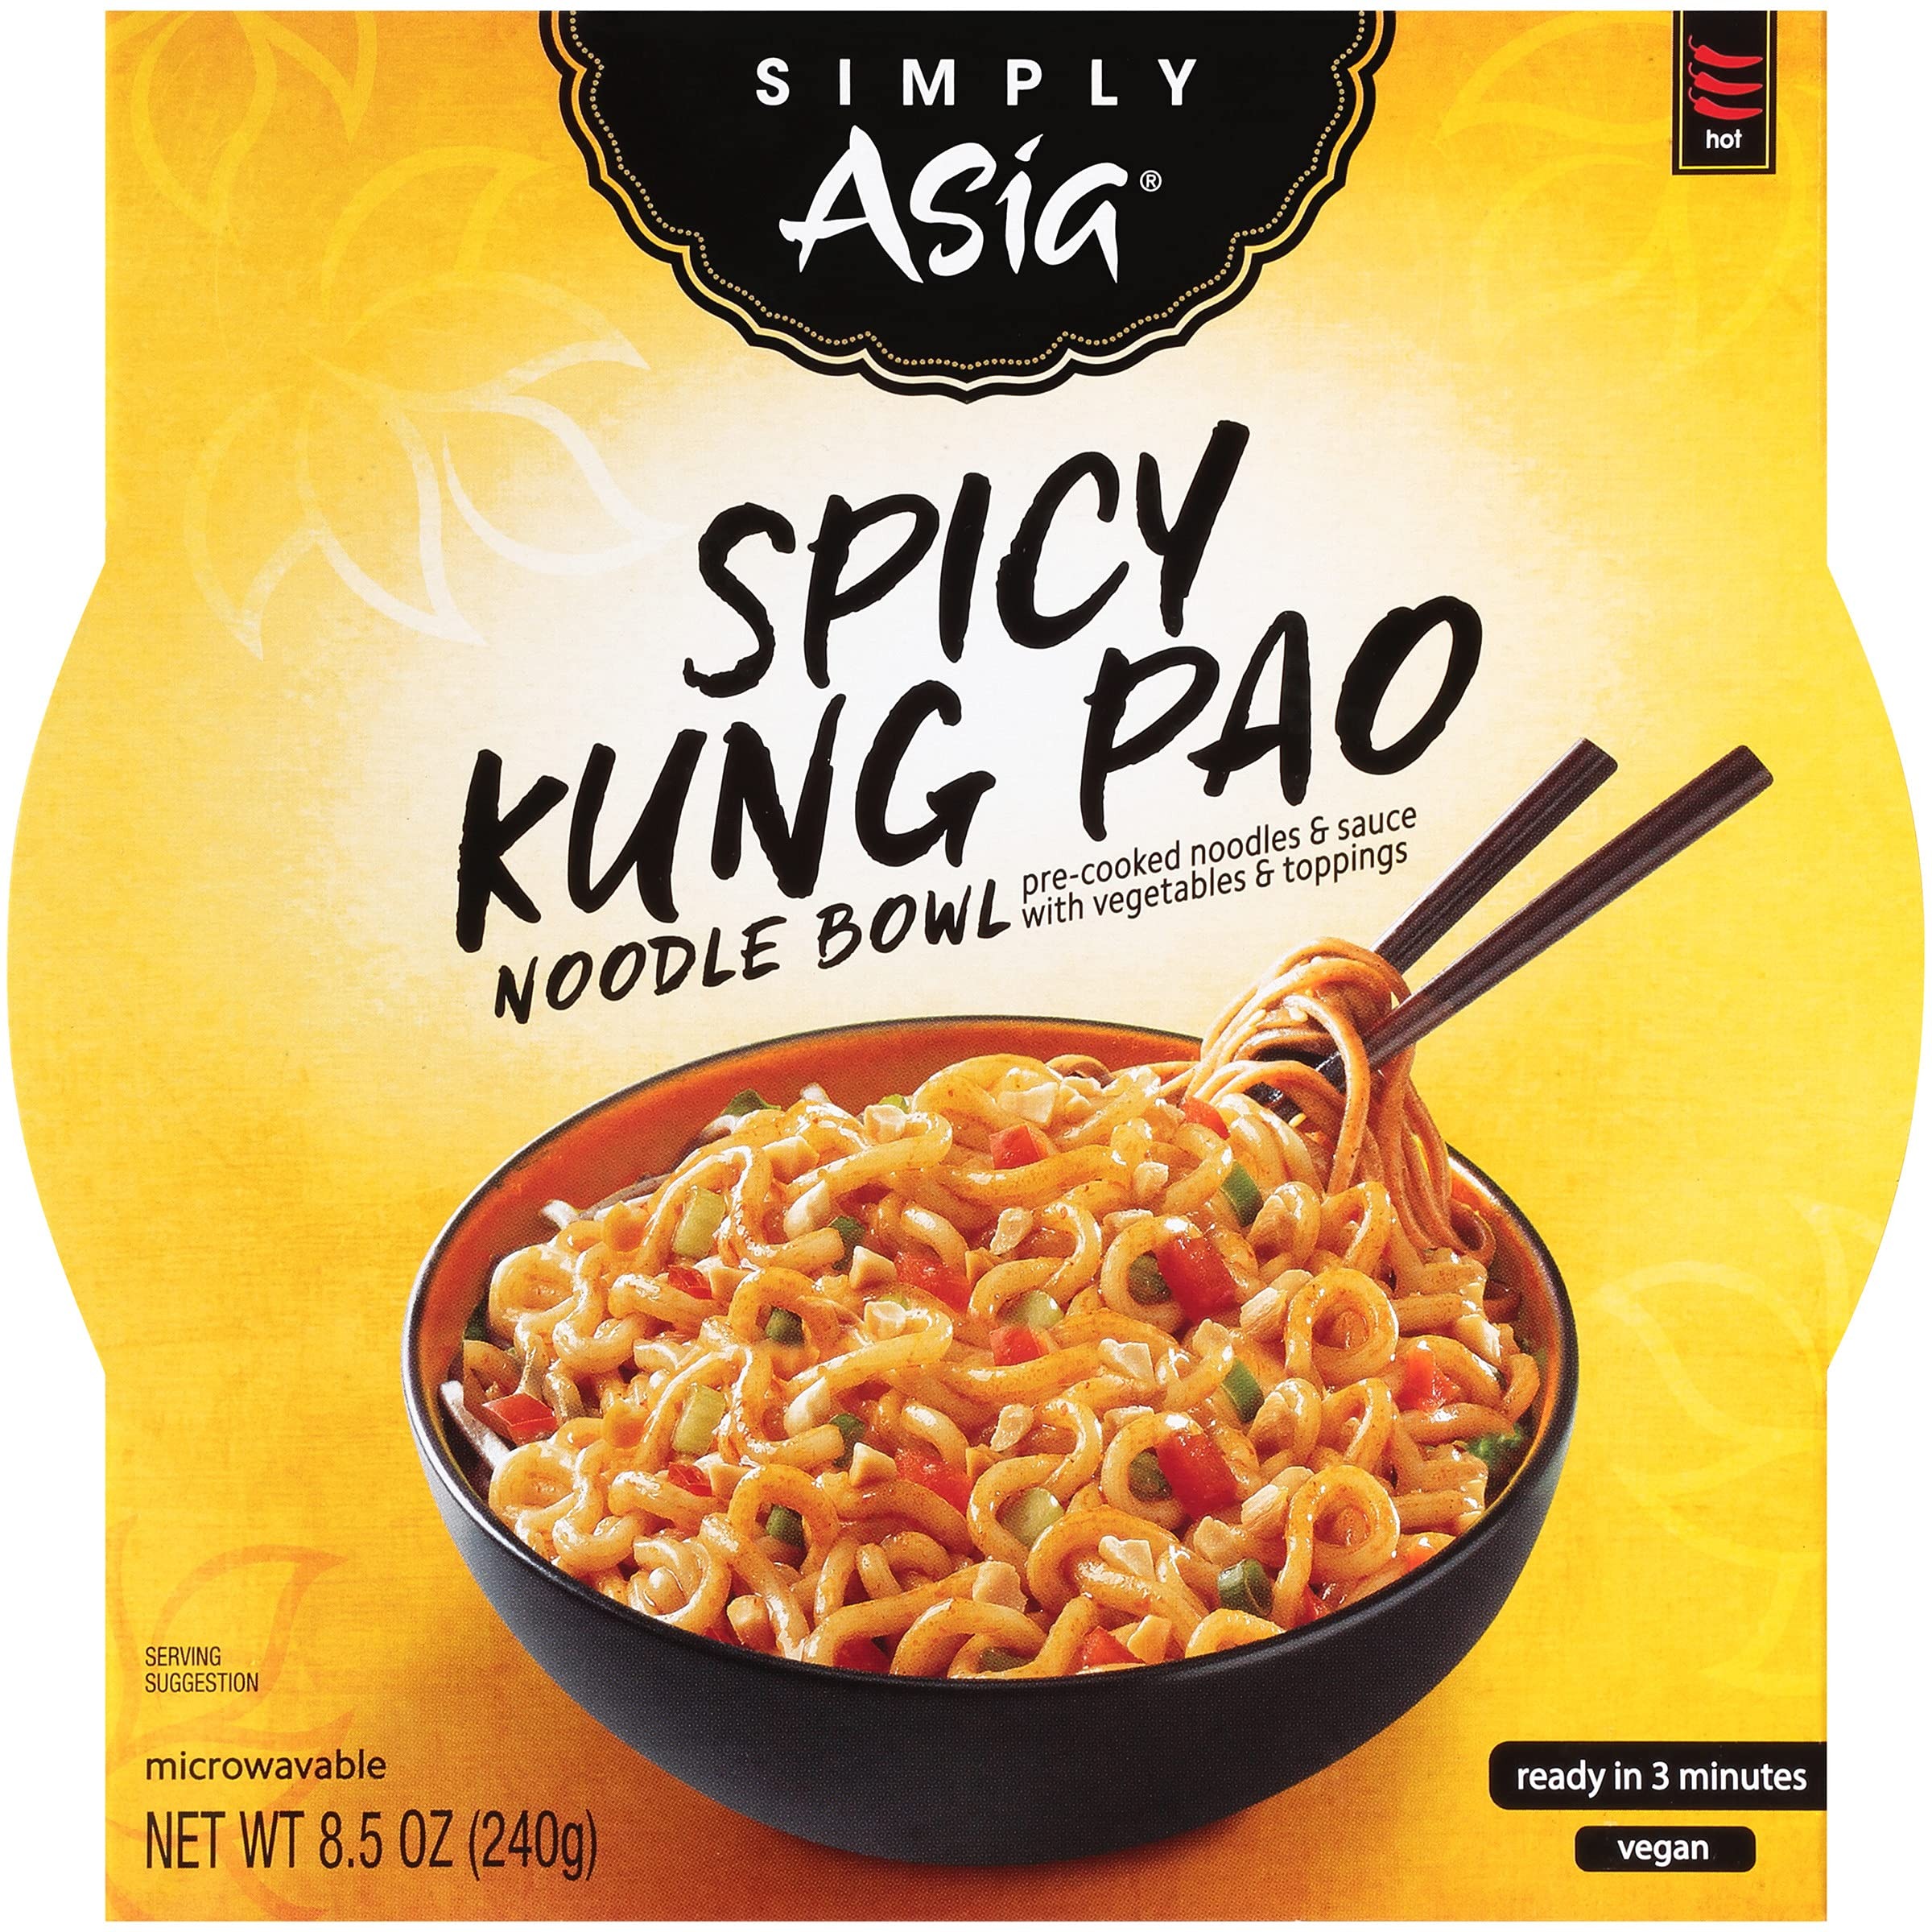
Item Name: Simply Asia Bowl Ht Srv Spicy Kung Pao
Value: 8.5
Unit: Ounce

Price: 5.48